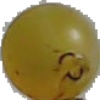
Label: white_grape